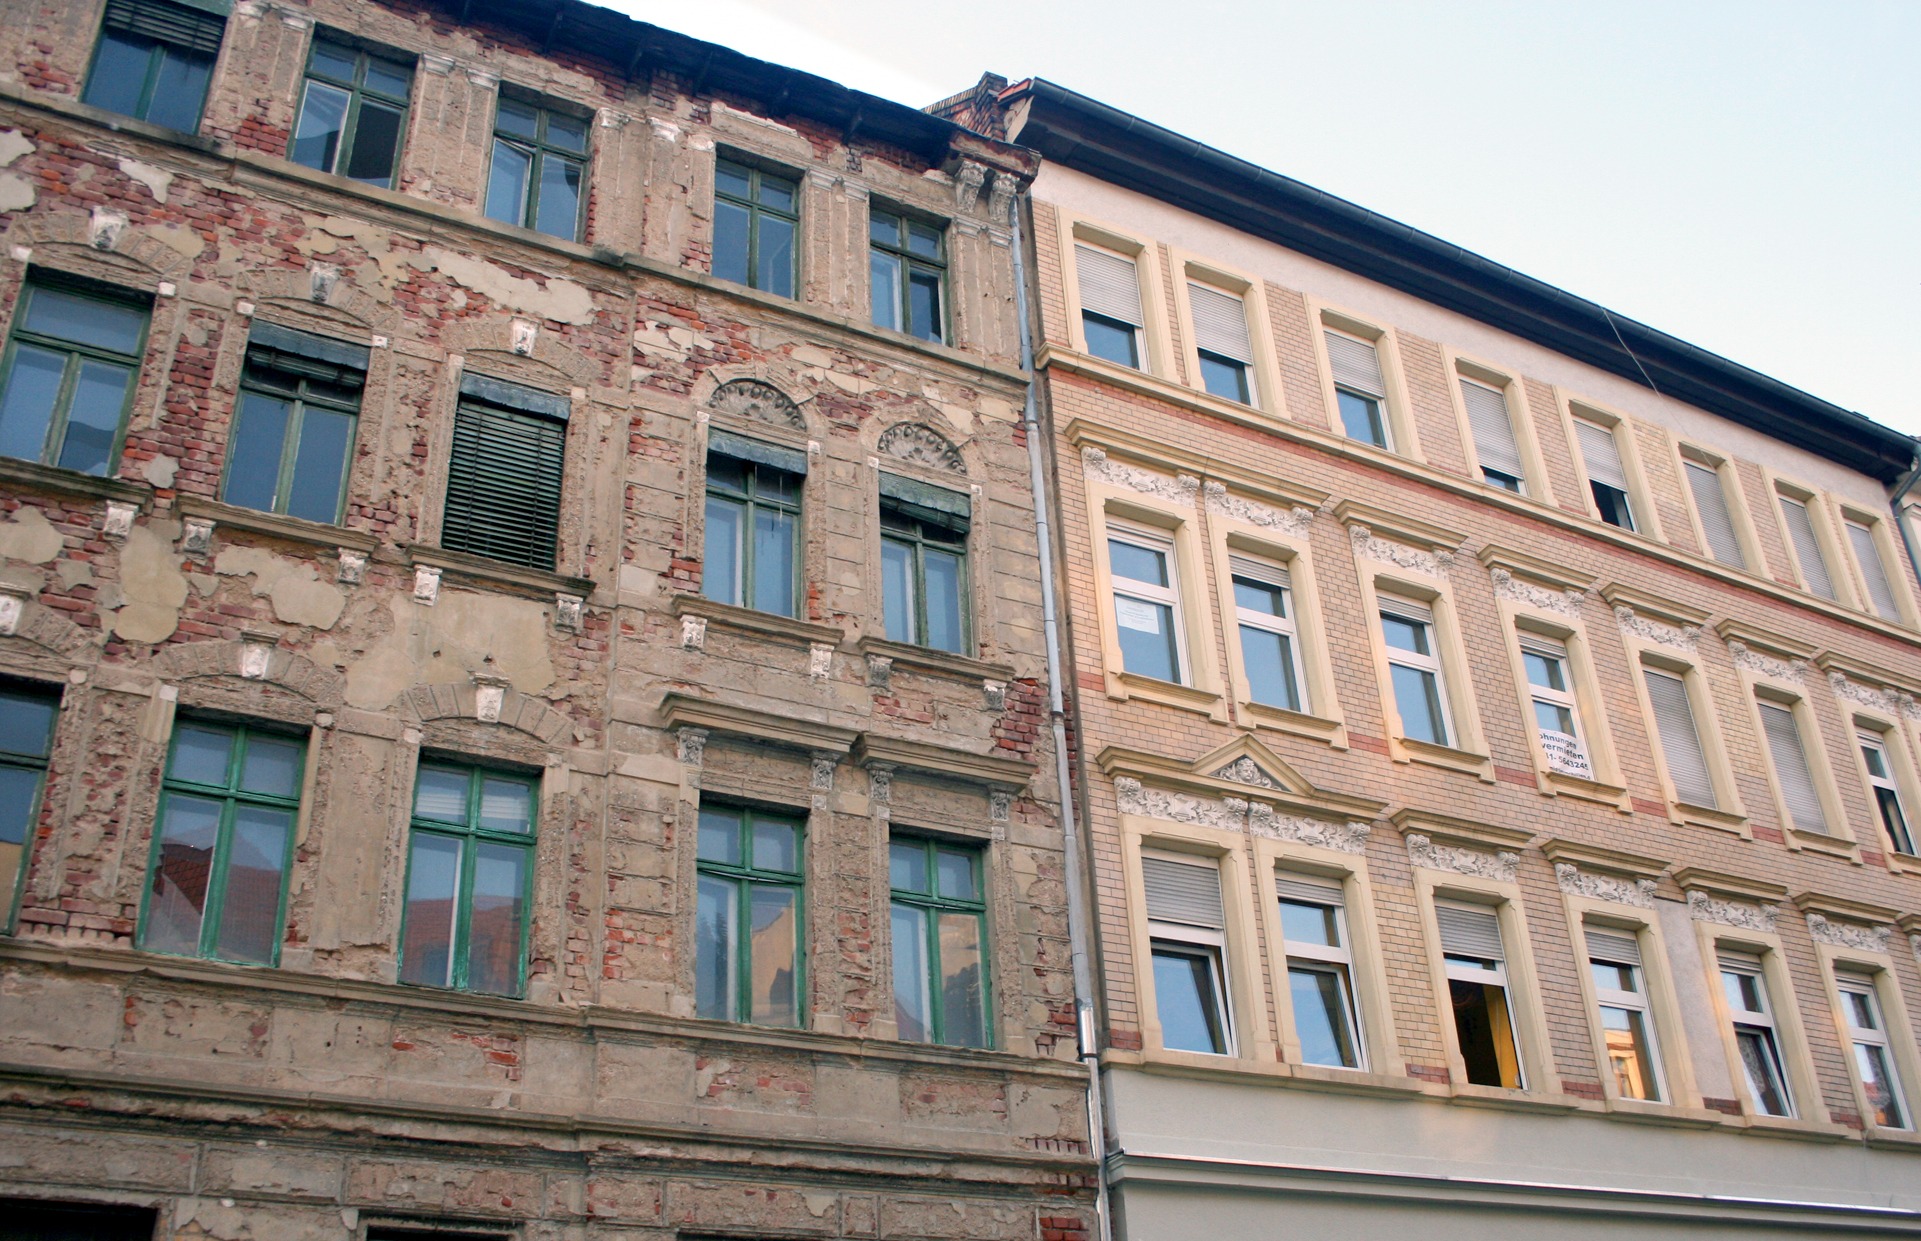
architecture, window, building, city, home, downtown, facade, old town, leipzig, renovation, neighbourhood, old and new, stucco fa ade, urban area, stucco elements, wonhgebaeude